Kanab Hotel and Cafe

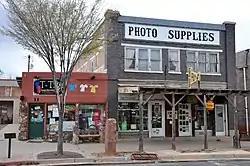

The Kanab Hotel and Cafe, located at 19 W. Center St. in Kanab, Utah, was built in 1929. It was listed on the National Register of Historic Places in 2003, by which time it had also been known as Virge's Kanab Hotel, Cafe and Bakery.